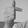
ASL letter: T